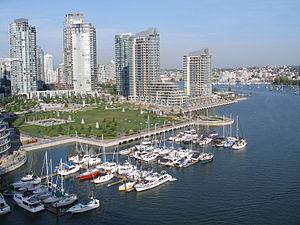
Vancouver est une cité canadienne du pourtour du Pacifique située dans les basses-terres continentales de la province de Colombie-Britannique. Avec 631 486 habitants selon le recensement du Canada de 2016, elle est la huitième plus grande municipalité canadienne. Son agglomération de 2 463 431 est la troisième aire urbaine du pays, et la plus peuplée de l'Ouest canadien. Vancouver est une des villes les plus cosmopolites du Canada, 52 % des résidents ont une autre langue maternelle que l'anglais. Vancouver est considérée comme une ville mondiale de classe beta. La superficie de Vancouver est de 114,97 km², donnant une densité de population de 5 493 au kilomètre carré, faisant d'elle la municipalité canadienne la plus densément peuplée et la quatrième en Amérique du Nord, après New York, San Francisco et Mexico. Elle est la vingt-troisième ville la plus peuplée d'Amérique du Nord.